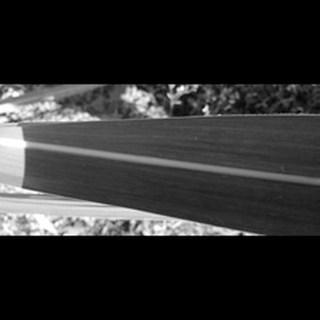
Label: healthy_sugarcane